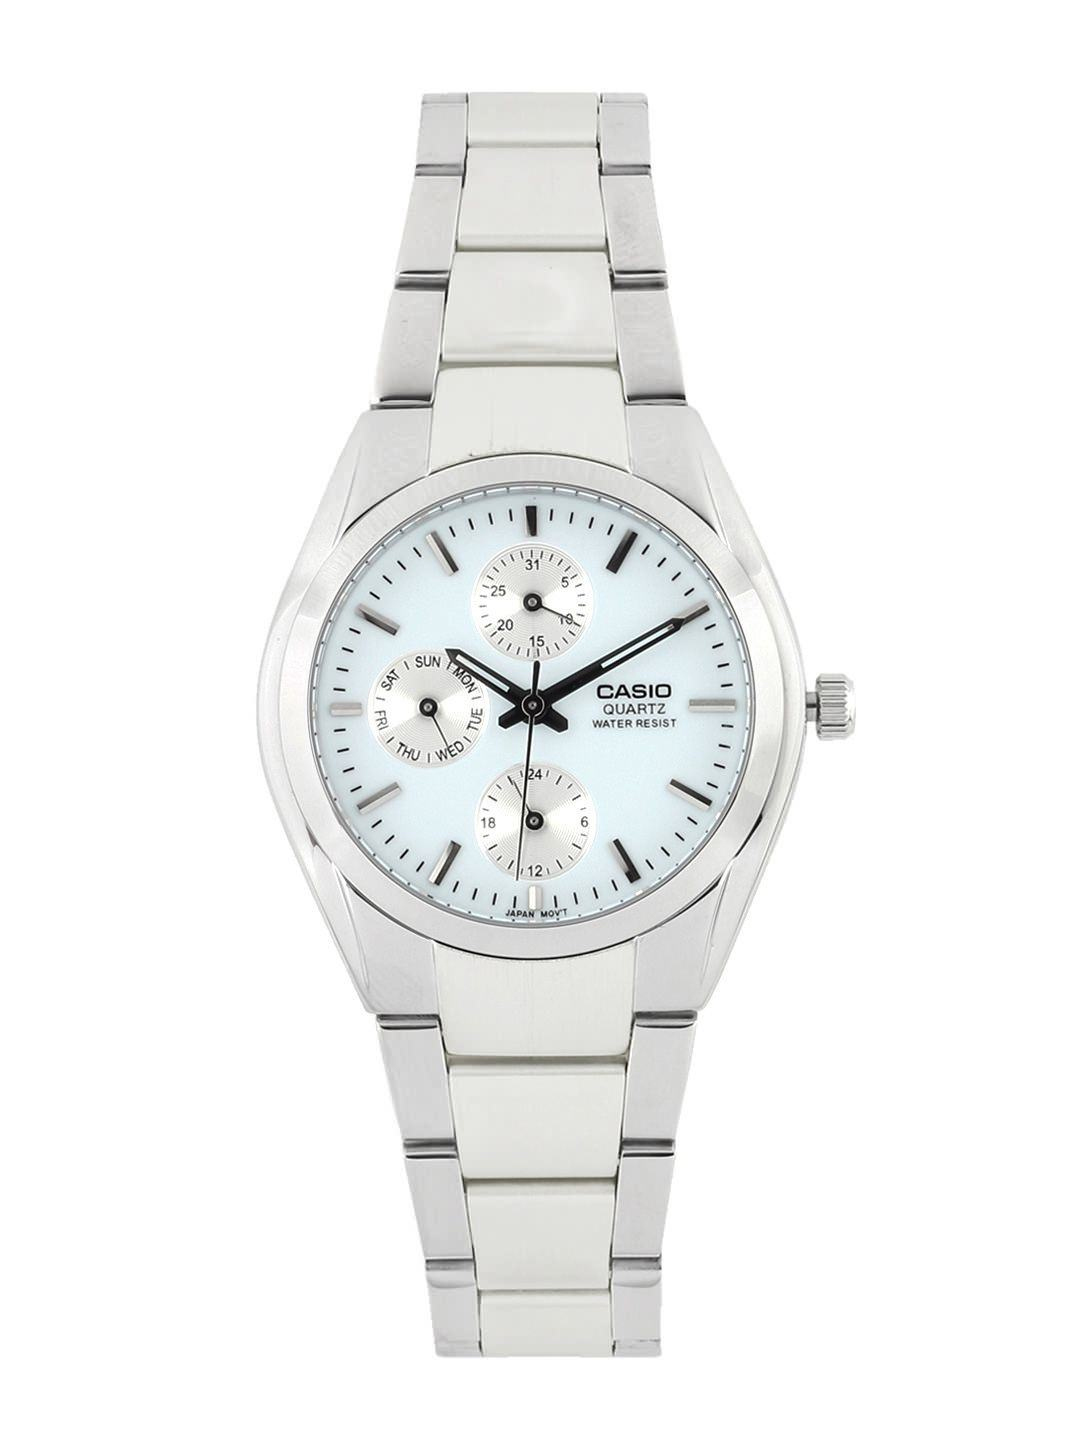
Casio Enticer Men Silver Analogue Watches (A165) MTP-1191A-7ADF
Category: Accessories / Watches / Watches
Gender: Men
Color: Blue
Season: Winter 2016
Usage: Casual